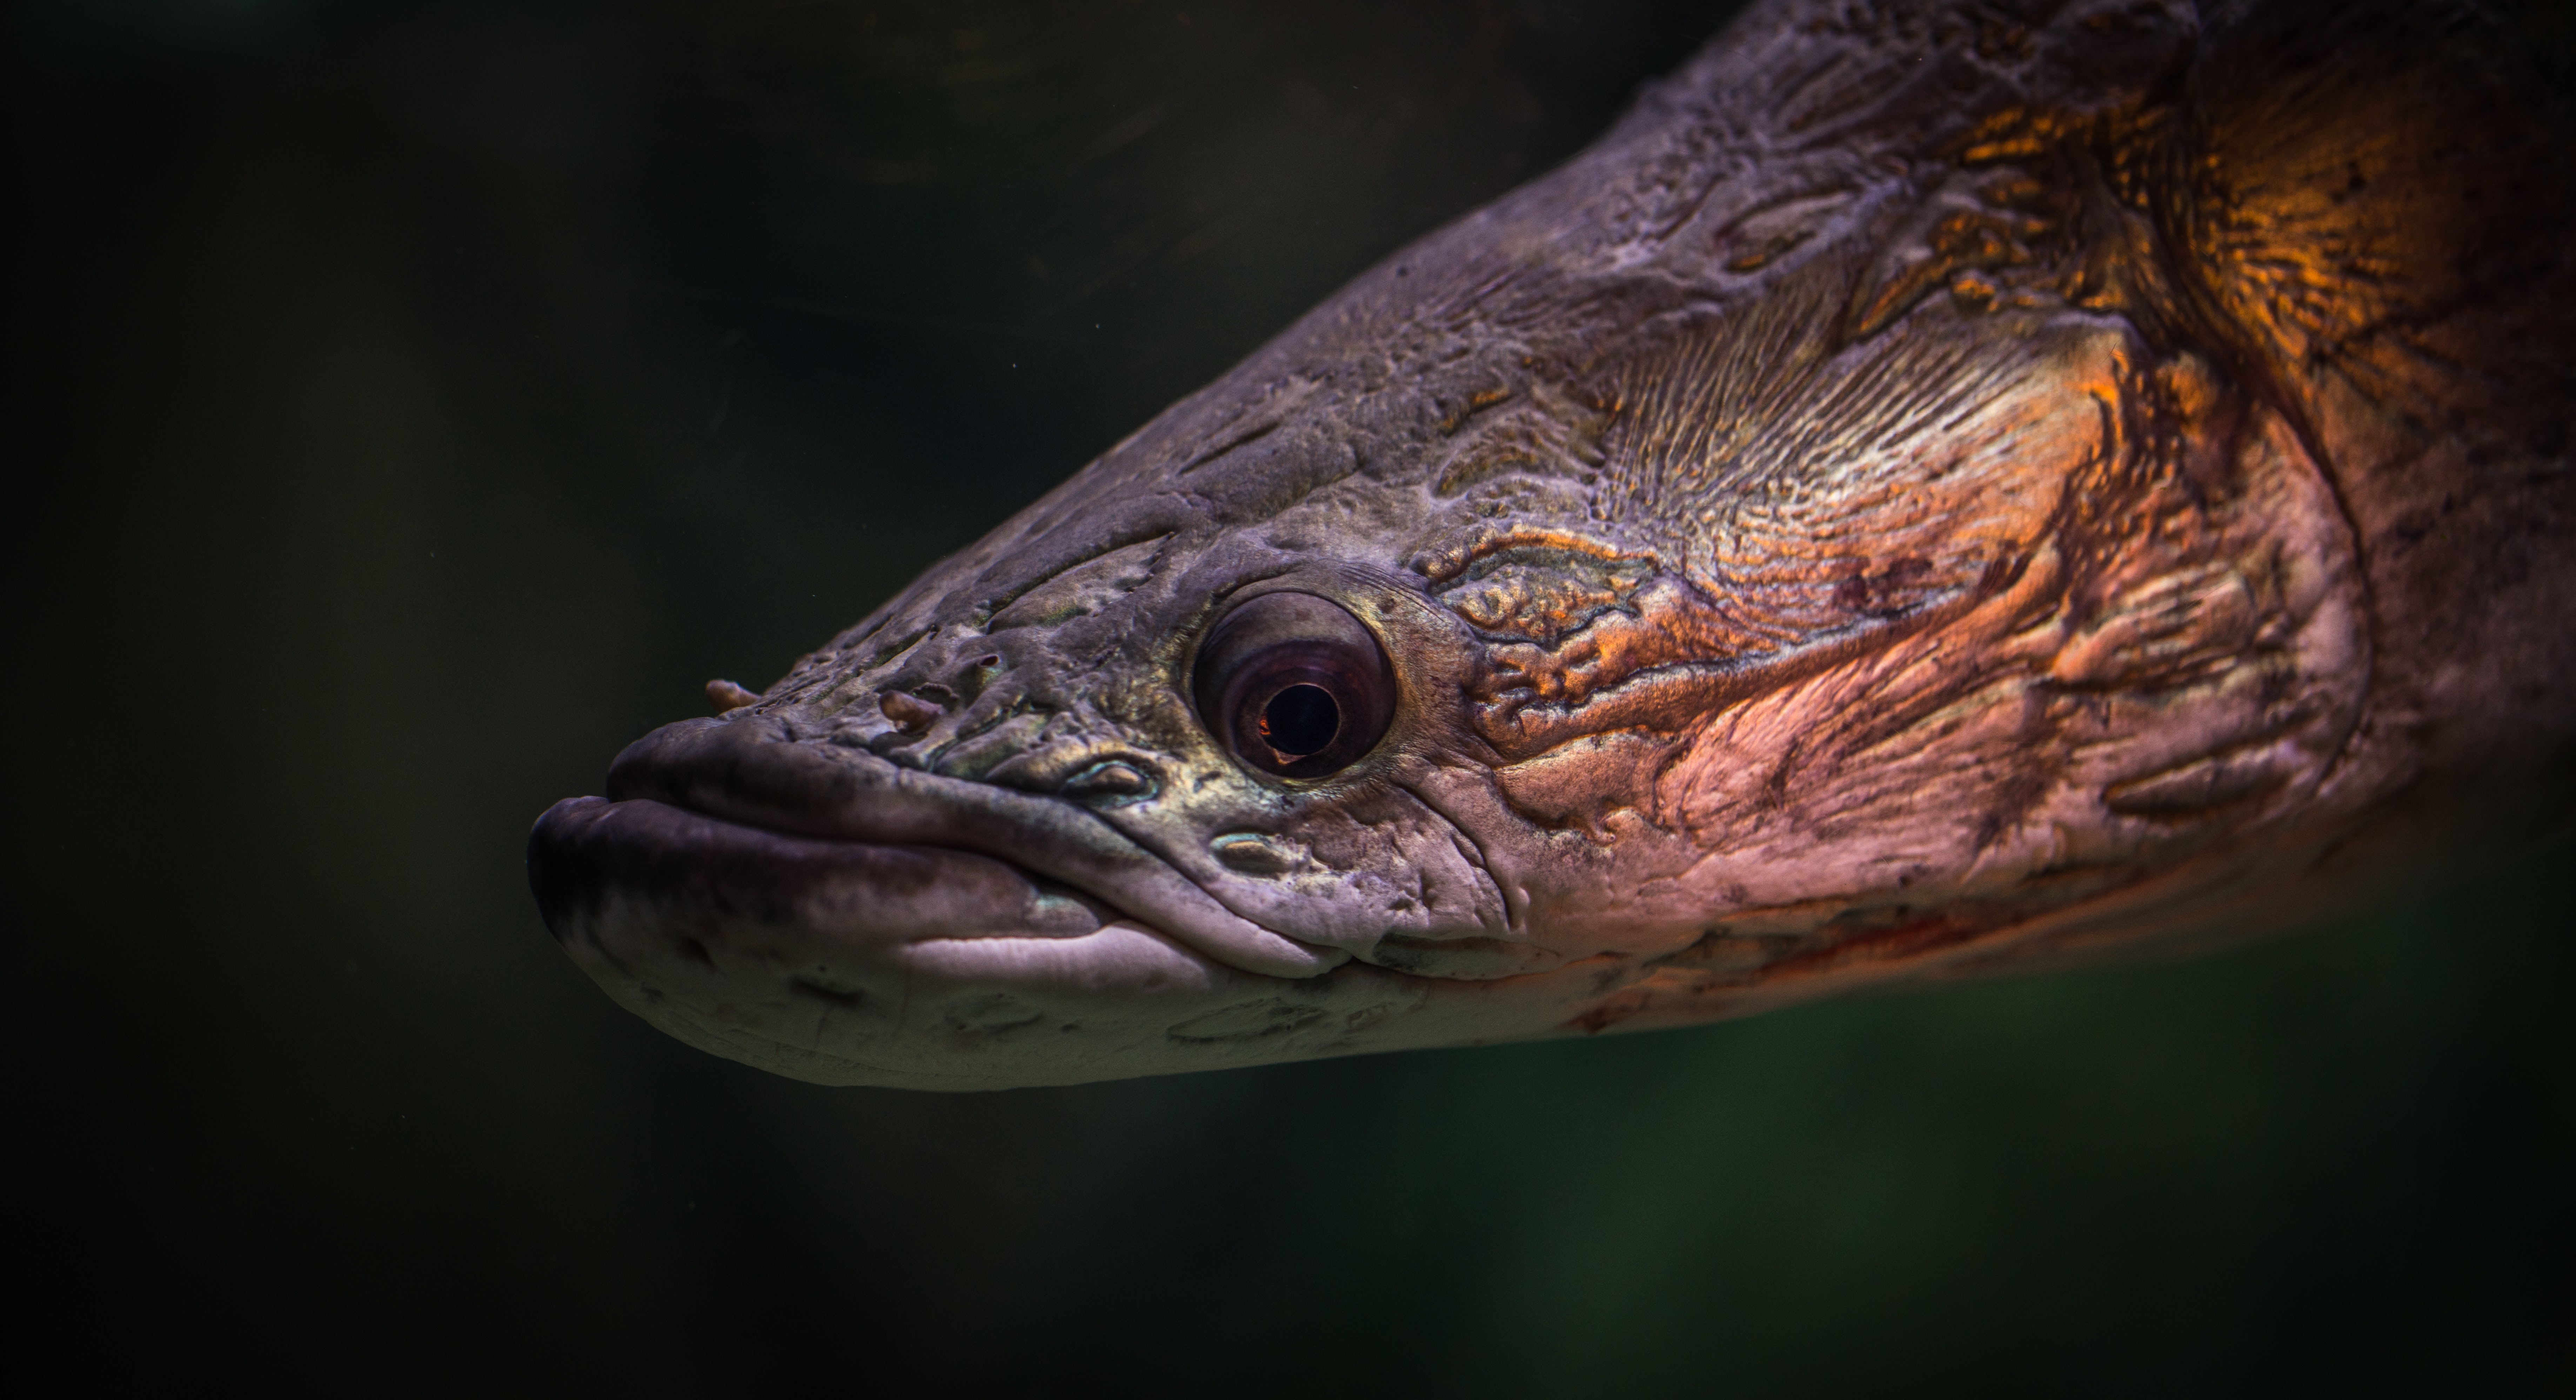
reptile, turtle, eye, close up, wildlife, mouth, organism, fish, adaptation, photography, tortoise, macro photography